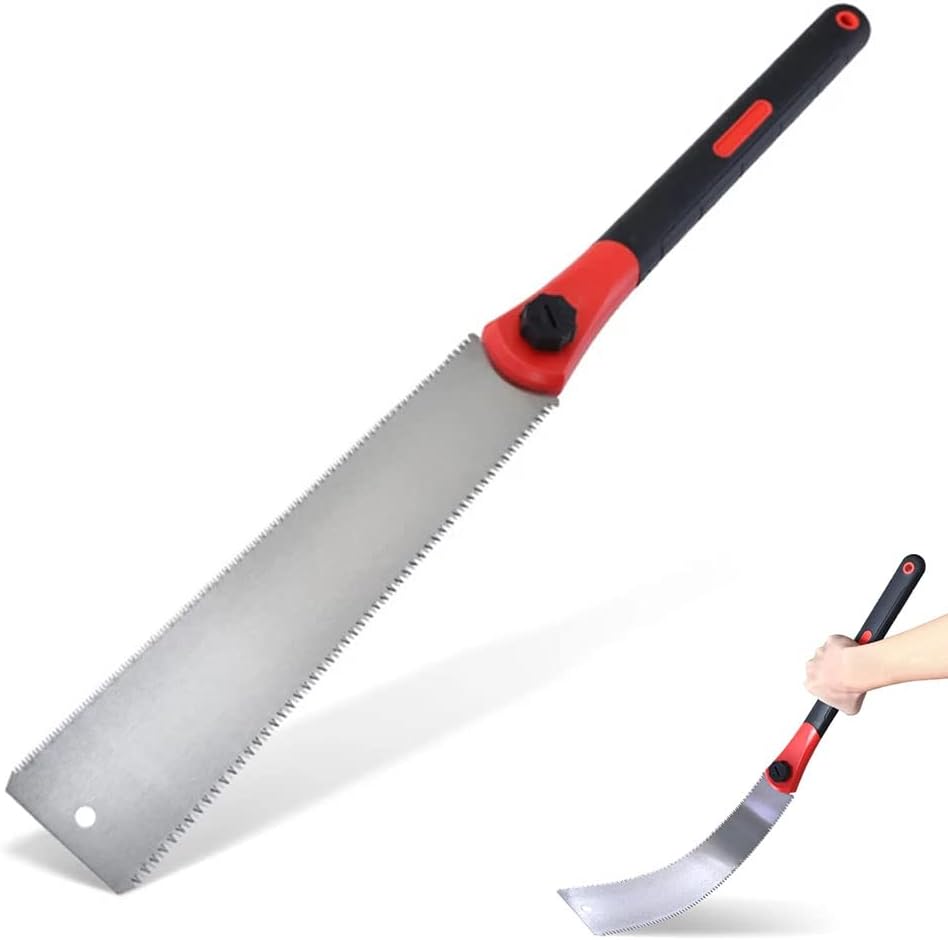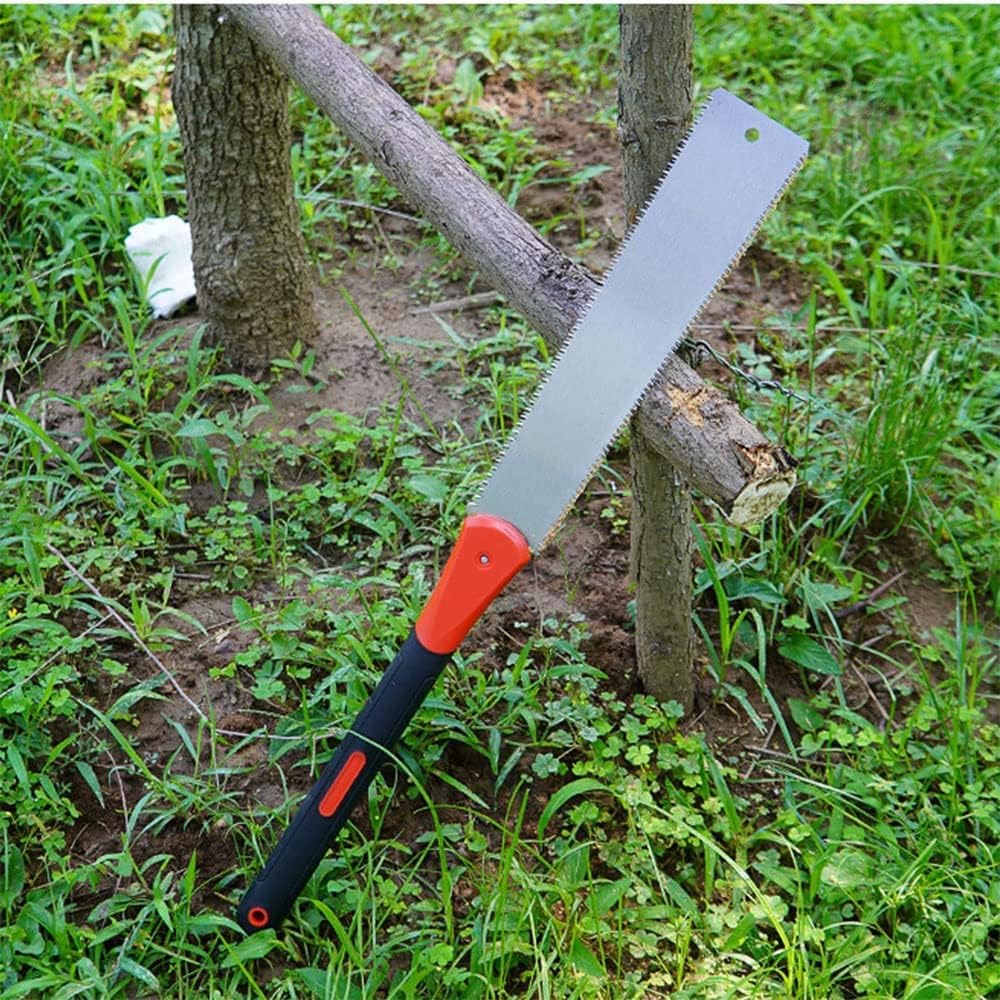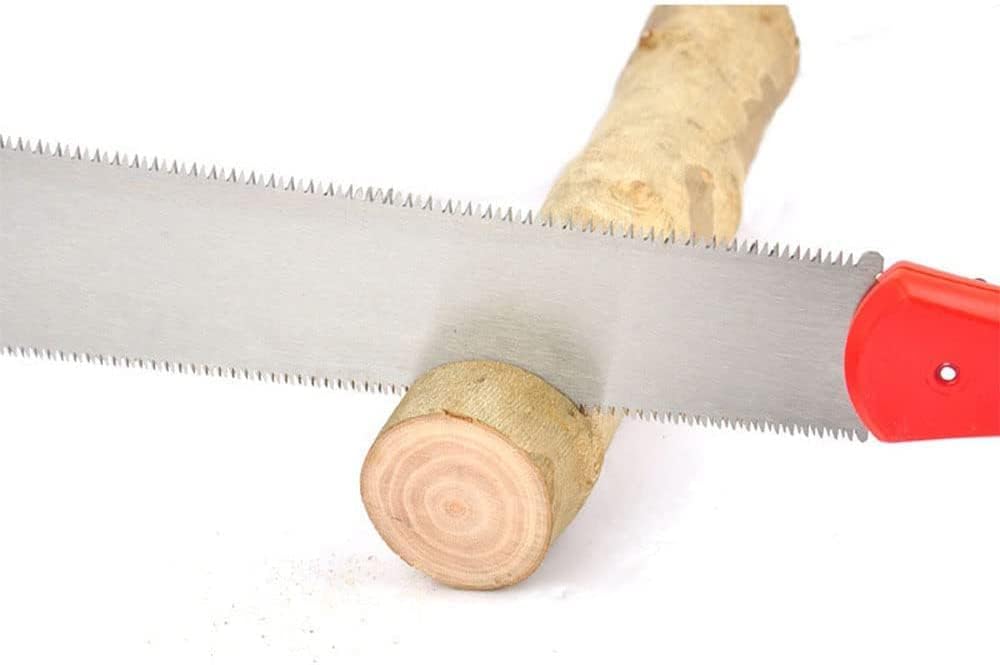
12.6 Inch Double Edge Bamboo Rubber Pull Saw, Bamboo Rubber Woodworking Knife, Recessed Cutting Handsaw, Woodworking Handsaw
Category: Tools & Home Improvement
Saw blade material: SK5 Shape: straight saw Frame material: plastic Handle material:TPR handle Applicable saw blade type: woodworking Size: 25.6x 3x 1in/65x7.62x2.54cm Weight: 360g/0.73lb Package Content: 1* Black and red handle double blade saw
Features: MODERN CRAFTSMANSHIP: Double-sided toothed blade, TPR plastic handle, practical modern craftsmanship, the saw combines human creativity. | DURABLE: The hand saw cuts smoothly in both soft and hard materials, with anti-rust surface treatment, anti-oxidation and longer service life. | ANTI-SLIP: The hand saw handle is designed with rubber coated anti-slip, comfortable to hold while working, will not slip and avoid mistakes. | EASY INSTALLATION: The hand saw adopts removable knob, the saw blade is easy to install and remove, 1 second to complete the replacement. | WOODWORKER: Professional woodworking hand tools, toothed hand saw will bring you a wonderful woodworking experience.